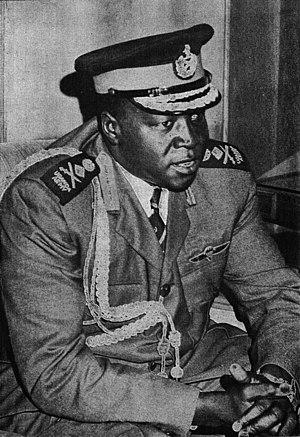
Un dictateur est un chef d'État qui exerce seul le pouvoir politique d'un pays, sans séparation des pouvoirs, on parle d'un régime politique de dictature.
Idi Amin Dada Oumee, né Idi Awo-Ongo Angoo à Koboko entre 1923 et 1925 et mort à Djeddah le 16 août 2003, est un militaire et homme d'État ougandais, exerçant un pouvoir absolu sur le pays entre le 25 janvier 1971 et le 11 avril 1979, en tant que président à vie. Il a laissé l’image d’un dictateur fou, violent et sanguinaire.
Président à vie est un titre utilisé par certains chefs d'État qui accorde à un président élu un mandat à durée illimité. Le titre confère parfois au titulaire le droit de désigner ou de nommer un successeur. L'utilisation du titre de "président à vie" plutôt que d'un titre traditionnellement autocratique, tel que celui d'un monarque, implique la subversion de la démocratie libérale par le titulaire. En effet, un président à vie peut parfois établir une monarchie autoproclamée, telle que Henri Christophe en Haïti.